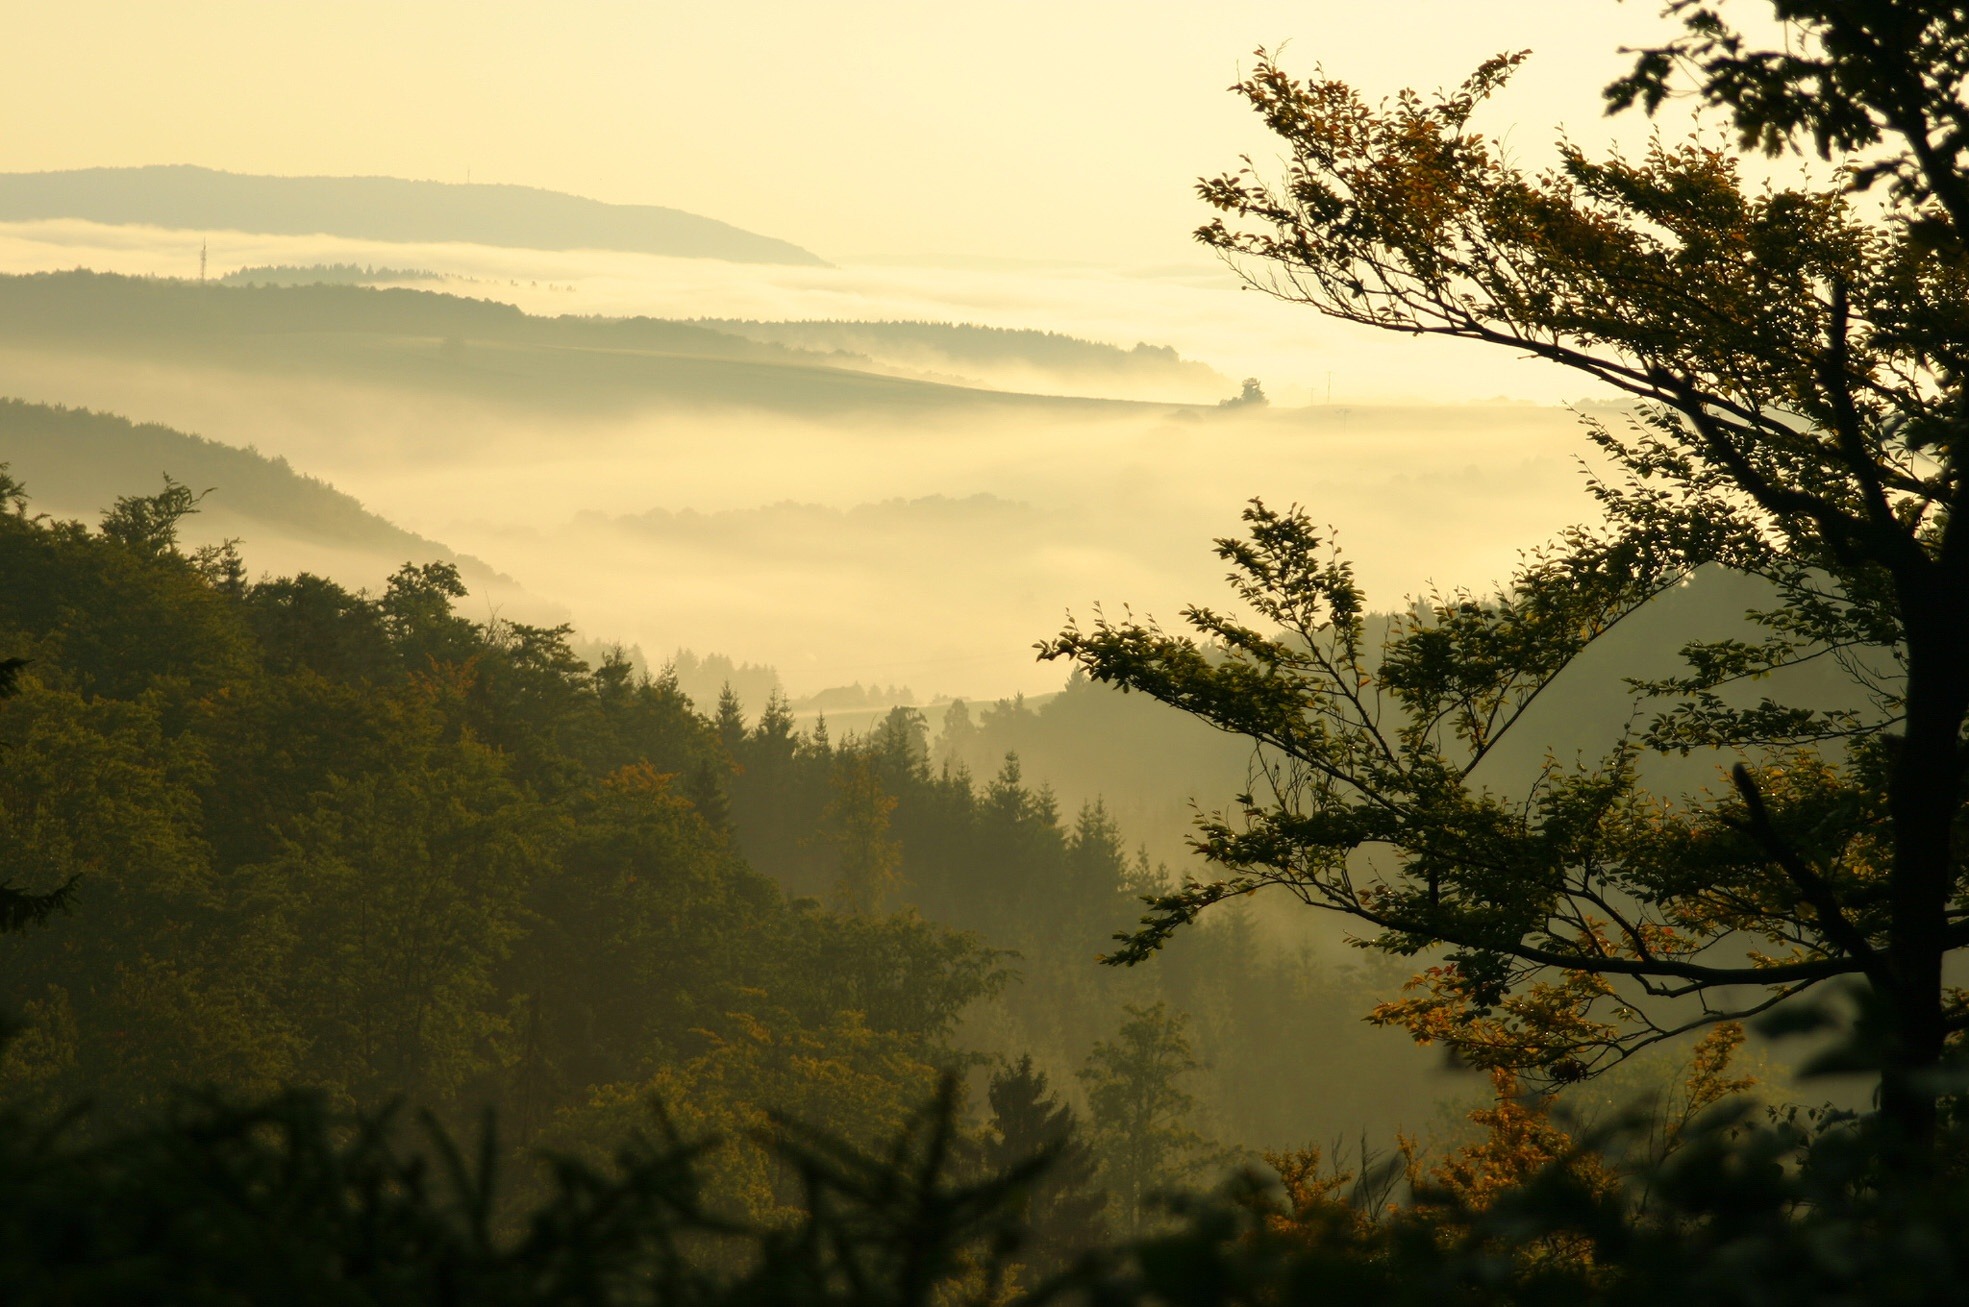
landscape, tree, nature, forest, wilderness, branch, mountain, cloud, plant, sky, fog, sunrise, sunset, mist, sunlight, morning, leaf, hill, dawn, dusk, evening, reflection, autumn, season, trees, habitat, rural area, atmospheric phenomenon, woody plant